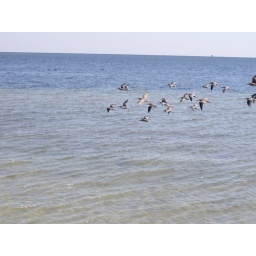
shore birds making a short flight over the water